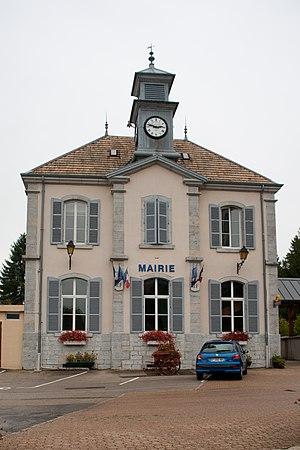
Mairie de Sirod